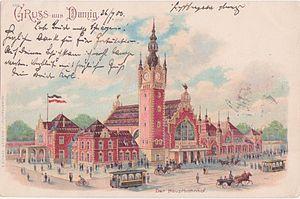
La gare centrale de Gdańsk est une gare ferroviaire polonaise située à proximité du centre de la ville de Gdańsk